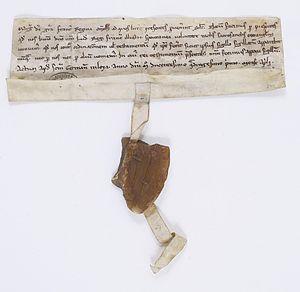
Les Archives nationales conservent les archives des organes centraux de l’État français, exception faite des fonds du ministère des Armées, du ministère de Finances et de celui des Affaires étrangères. Elles ont été créées par décret de l'Assemblée constituante en 1790.